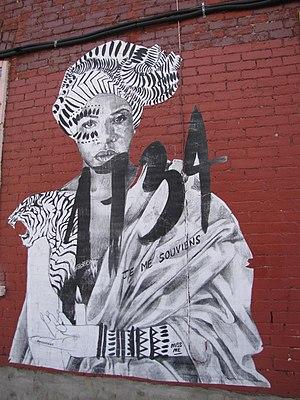
Marie-Josèphe-Angélique est une esclave noire, née vers 1710 au Portugal. Elle est accusée d'avoir provoqué l'incendie de Montréal et est exécutée en place publique le 21 juin 1734.